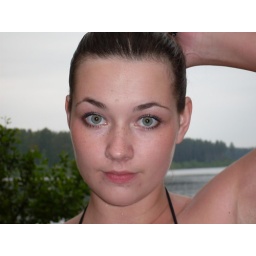
After swimming in the lake